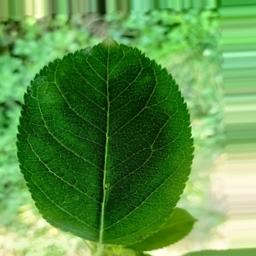
Label: Healthy